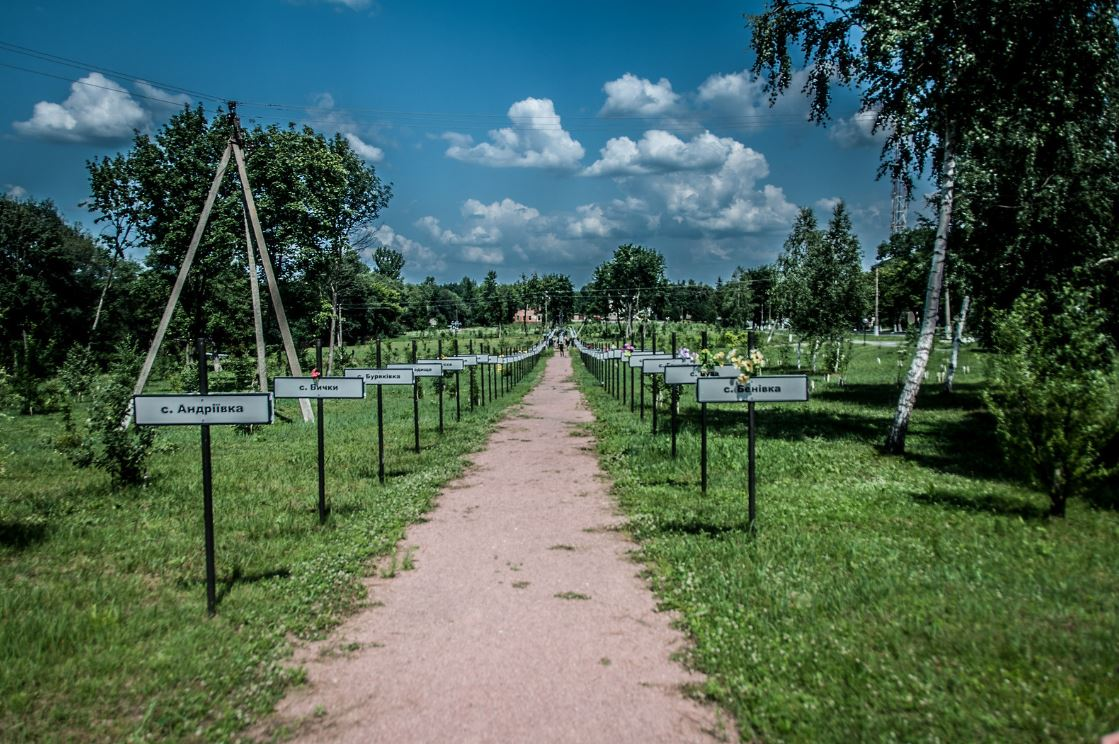
Fire: no
Smoke: no